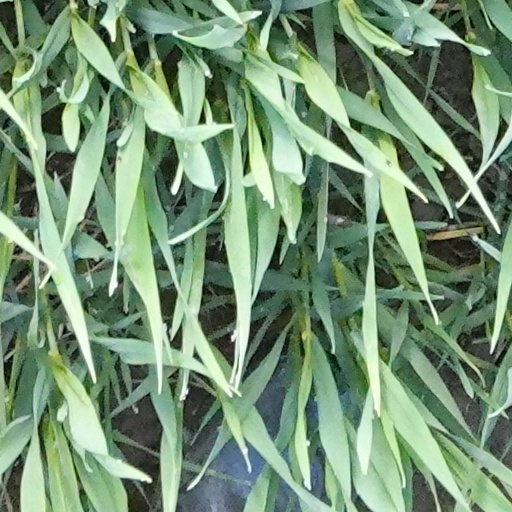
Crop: wheat